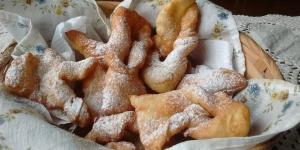
tortas fritas alemanas